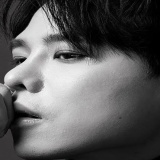
ca sĩ Trịnh Thăng Bình